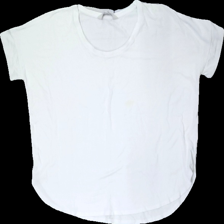
View: front
Type: T-shirt
Category: Ladies
Brand: Part Two
Colors: White
Material: 65% viscose 35% cotton
Cut: Regular
Size: S
Season: All
Stains: Minor
Damage: fläck
Damage location: middle center
Price range: <50
Recommended usage: Export
Description: vit t-shirt med fläck mitt fram, lätt nopprig